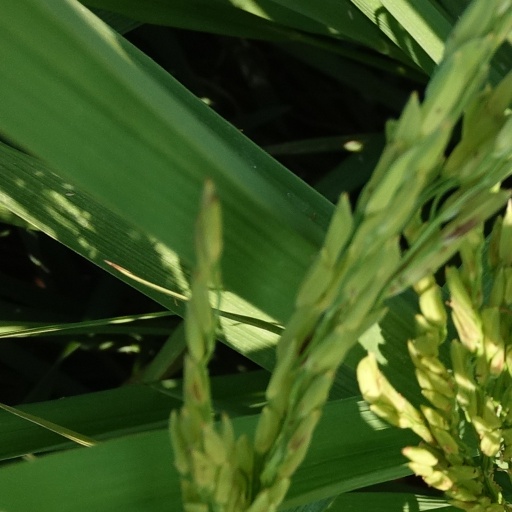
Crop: rice